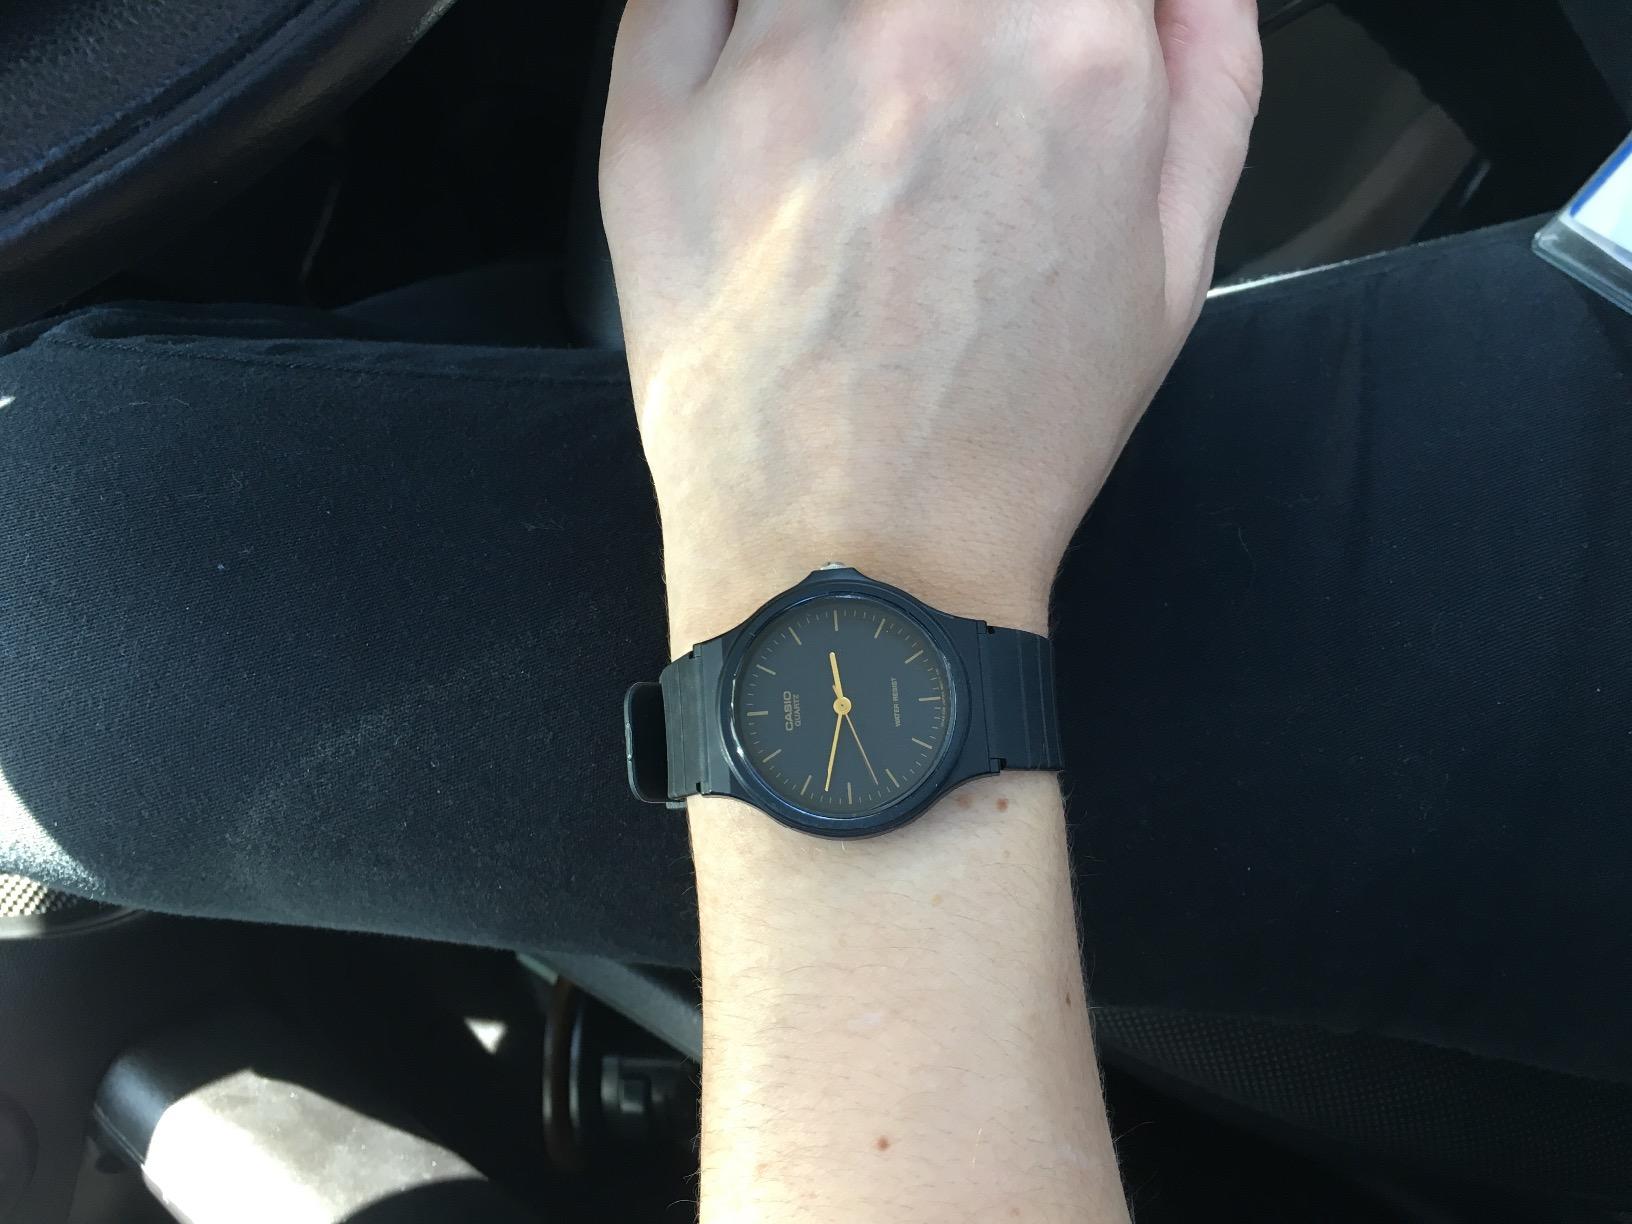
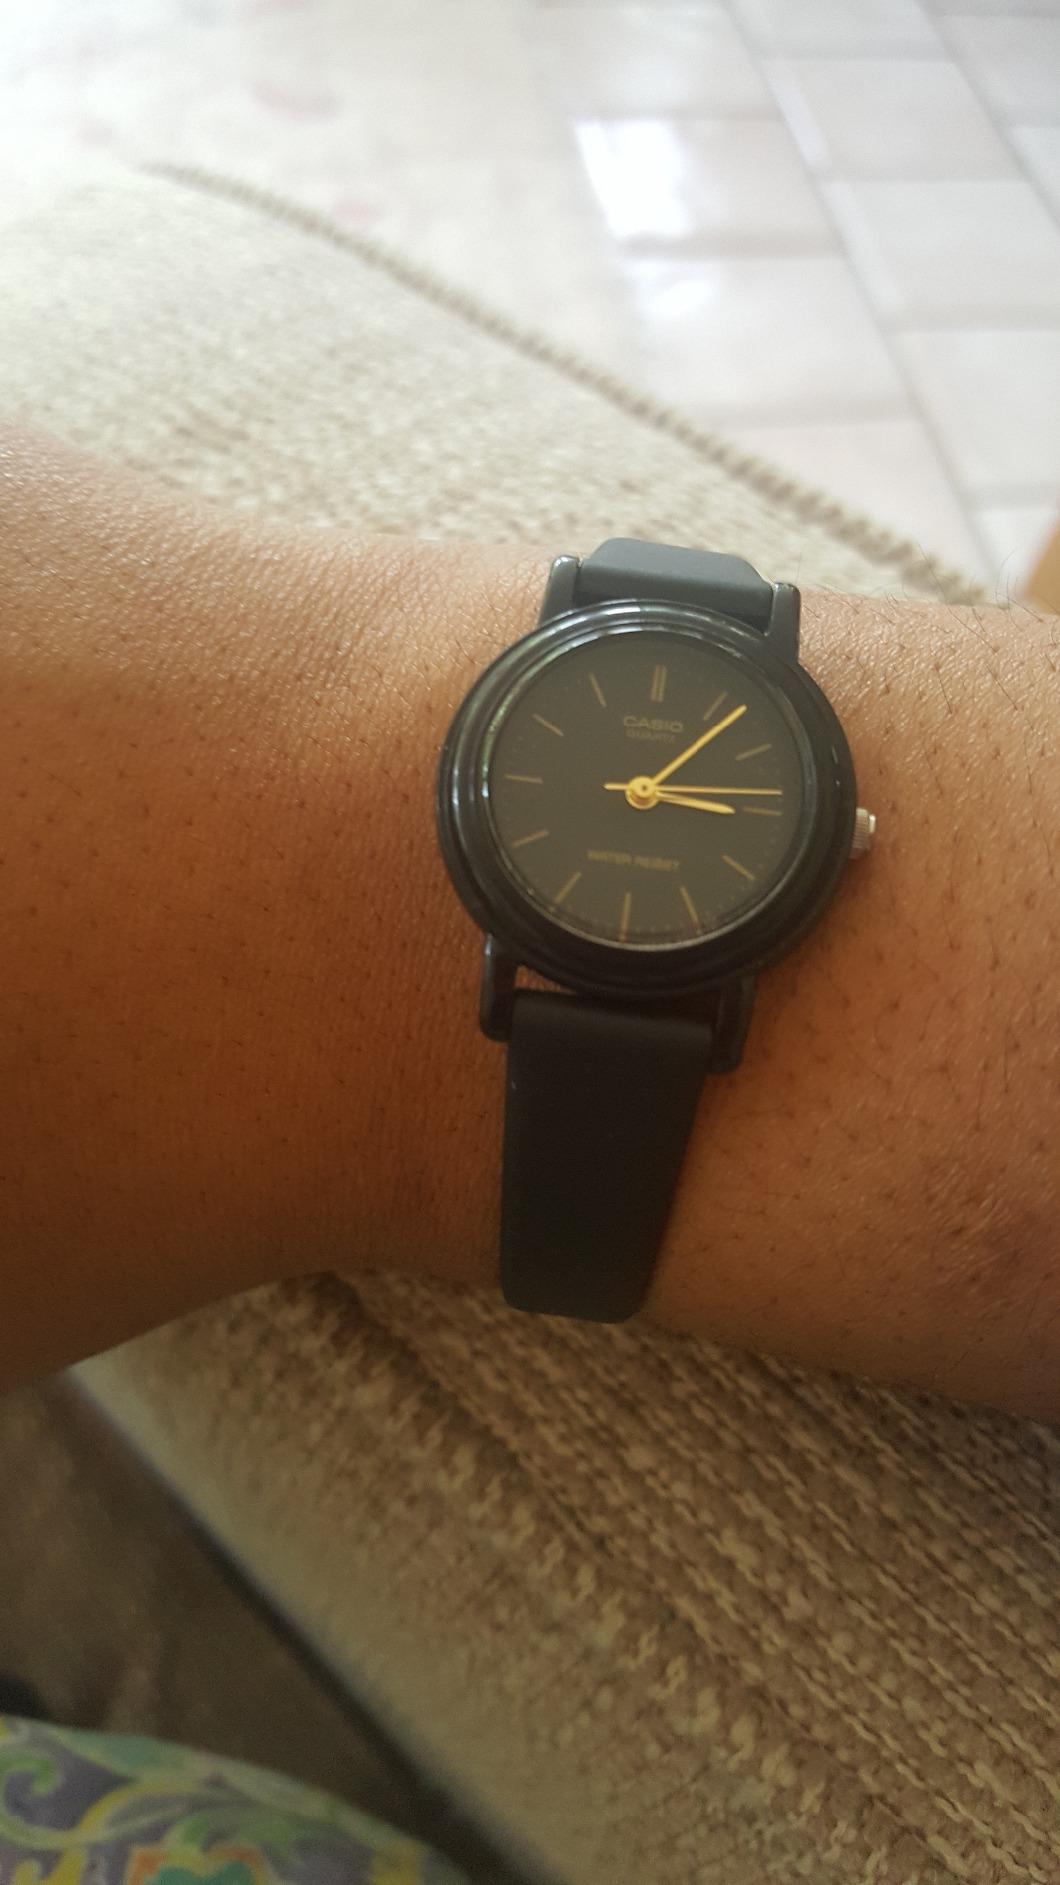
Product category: accessories_watch
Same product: no